Question: What is the boy wearing?
Tambaya: Me yaron ke sanye dashi?
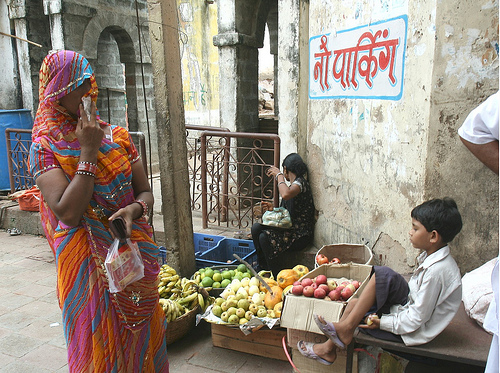
Answer: White shirt.
Amsa: Farar riga.